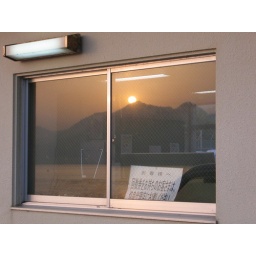
The sunrise over the mountains of Kure reflected in the window of the ticket office at Kirikushi Port.